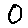
Label: 0